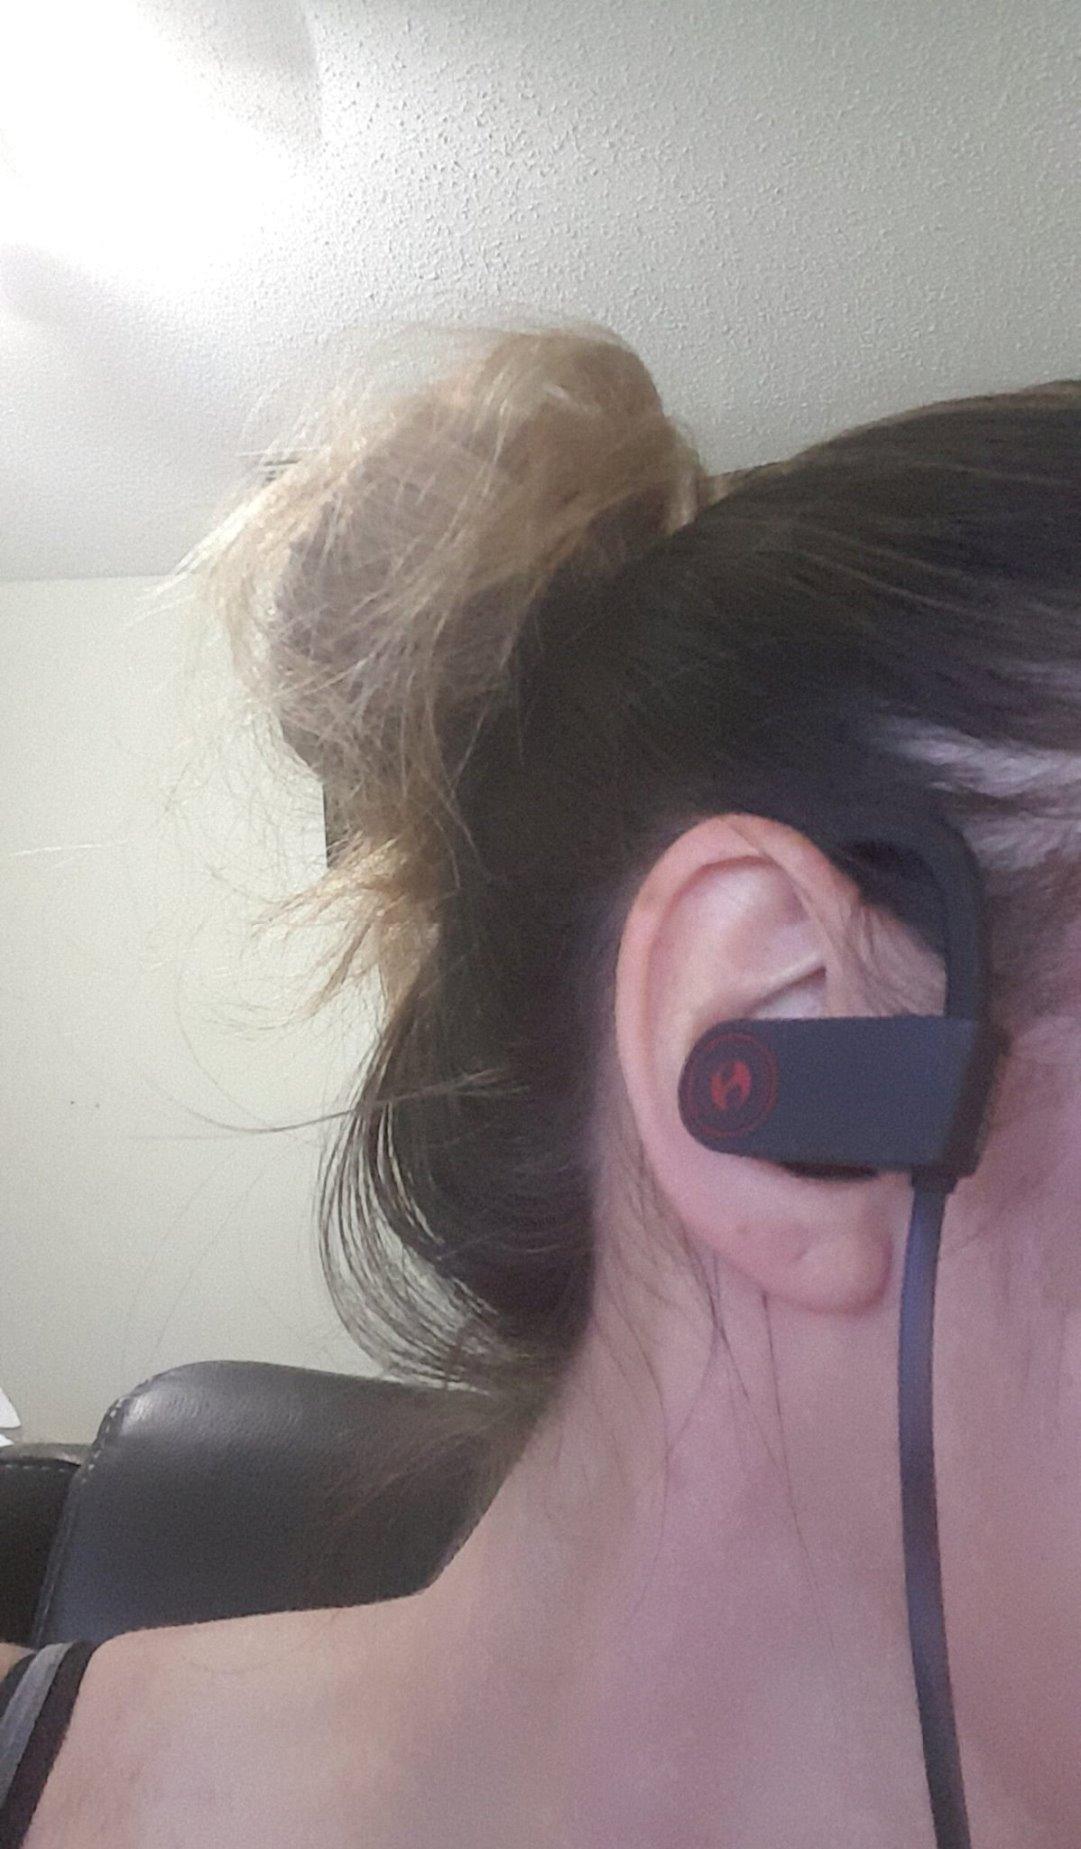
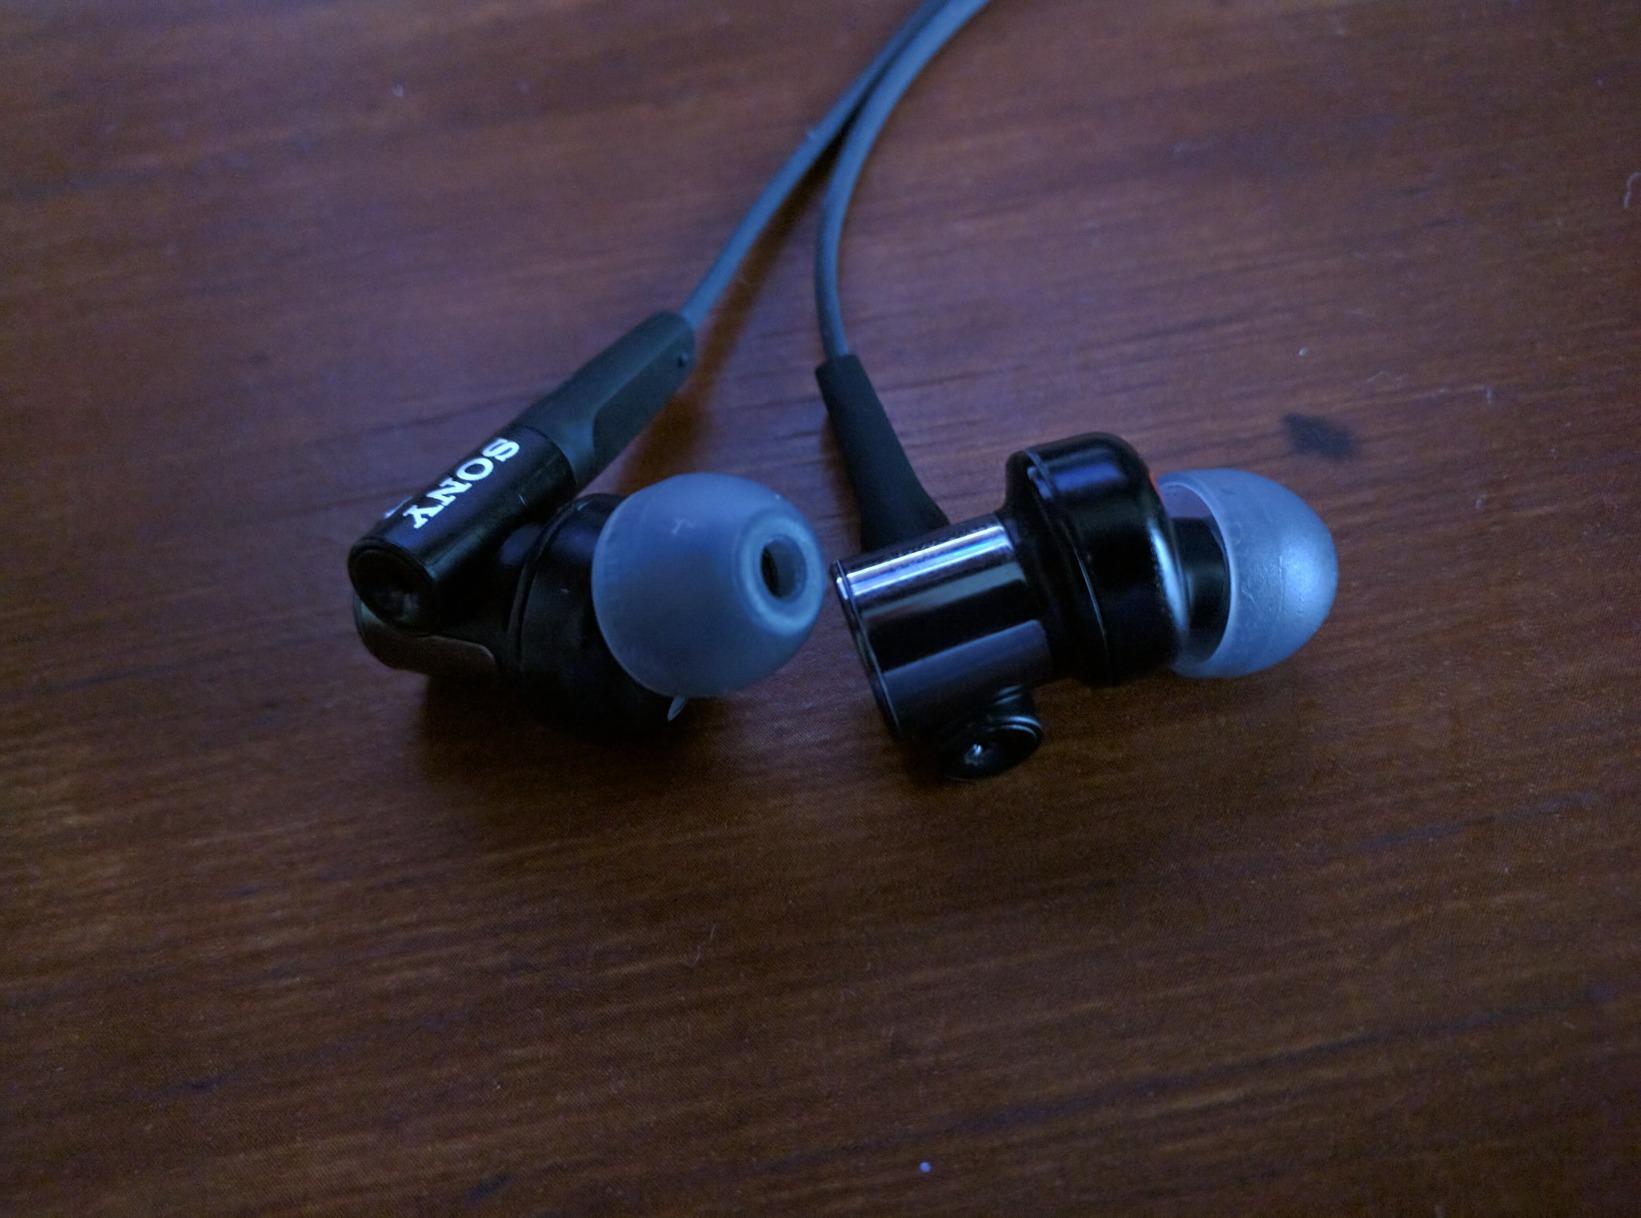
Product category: headphones
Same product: no